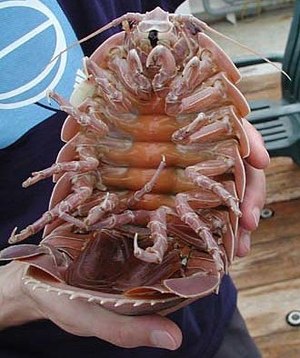
Isopoder
Stor isopode fra dybhavet.
Isopoder er en orden inden for krebsdyrene og omfatter blandt andet bænkebidere og tanglus.